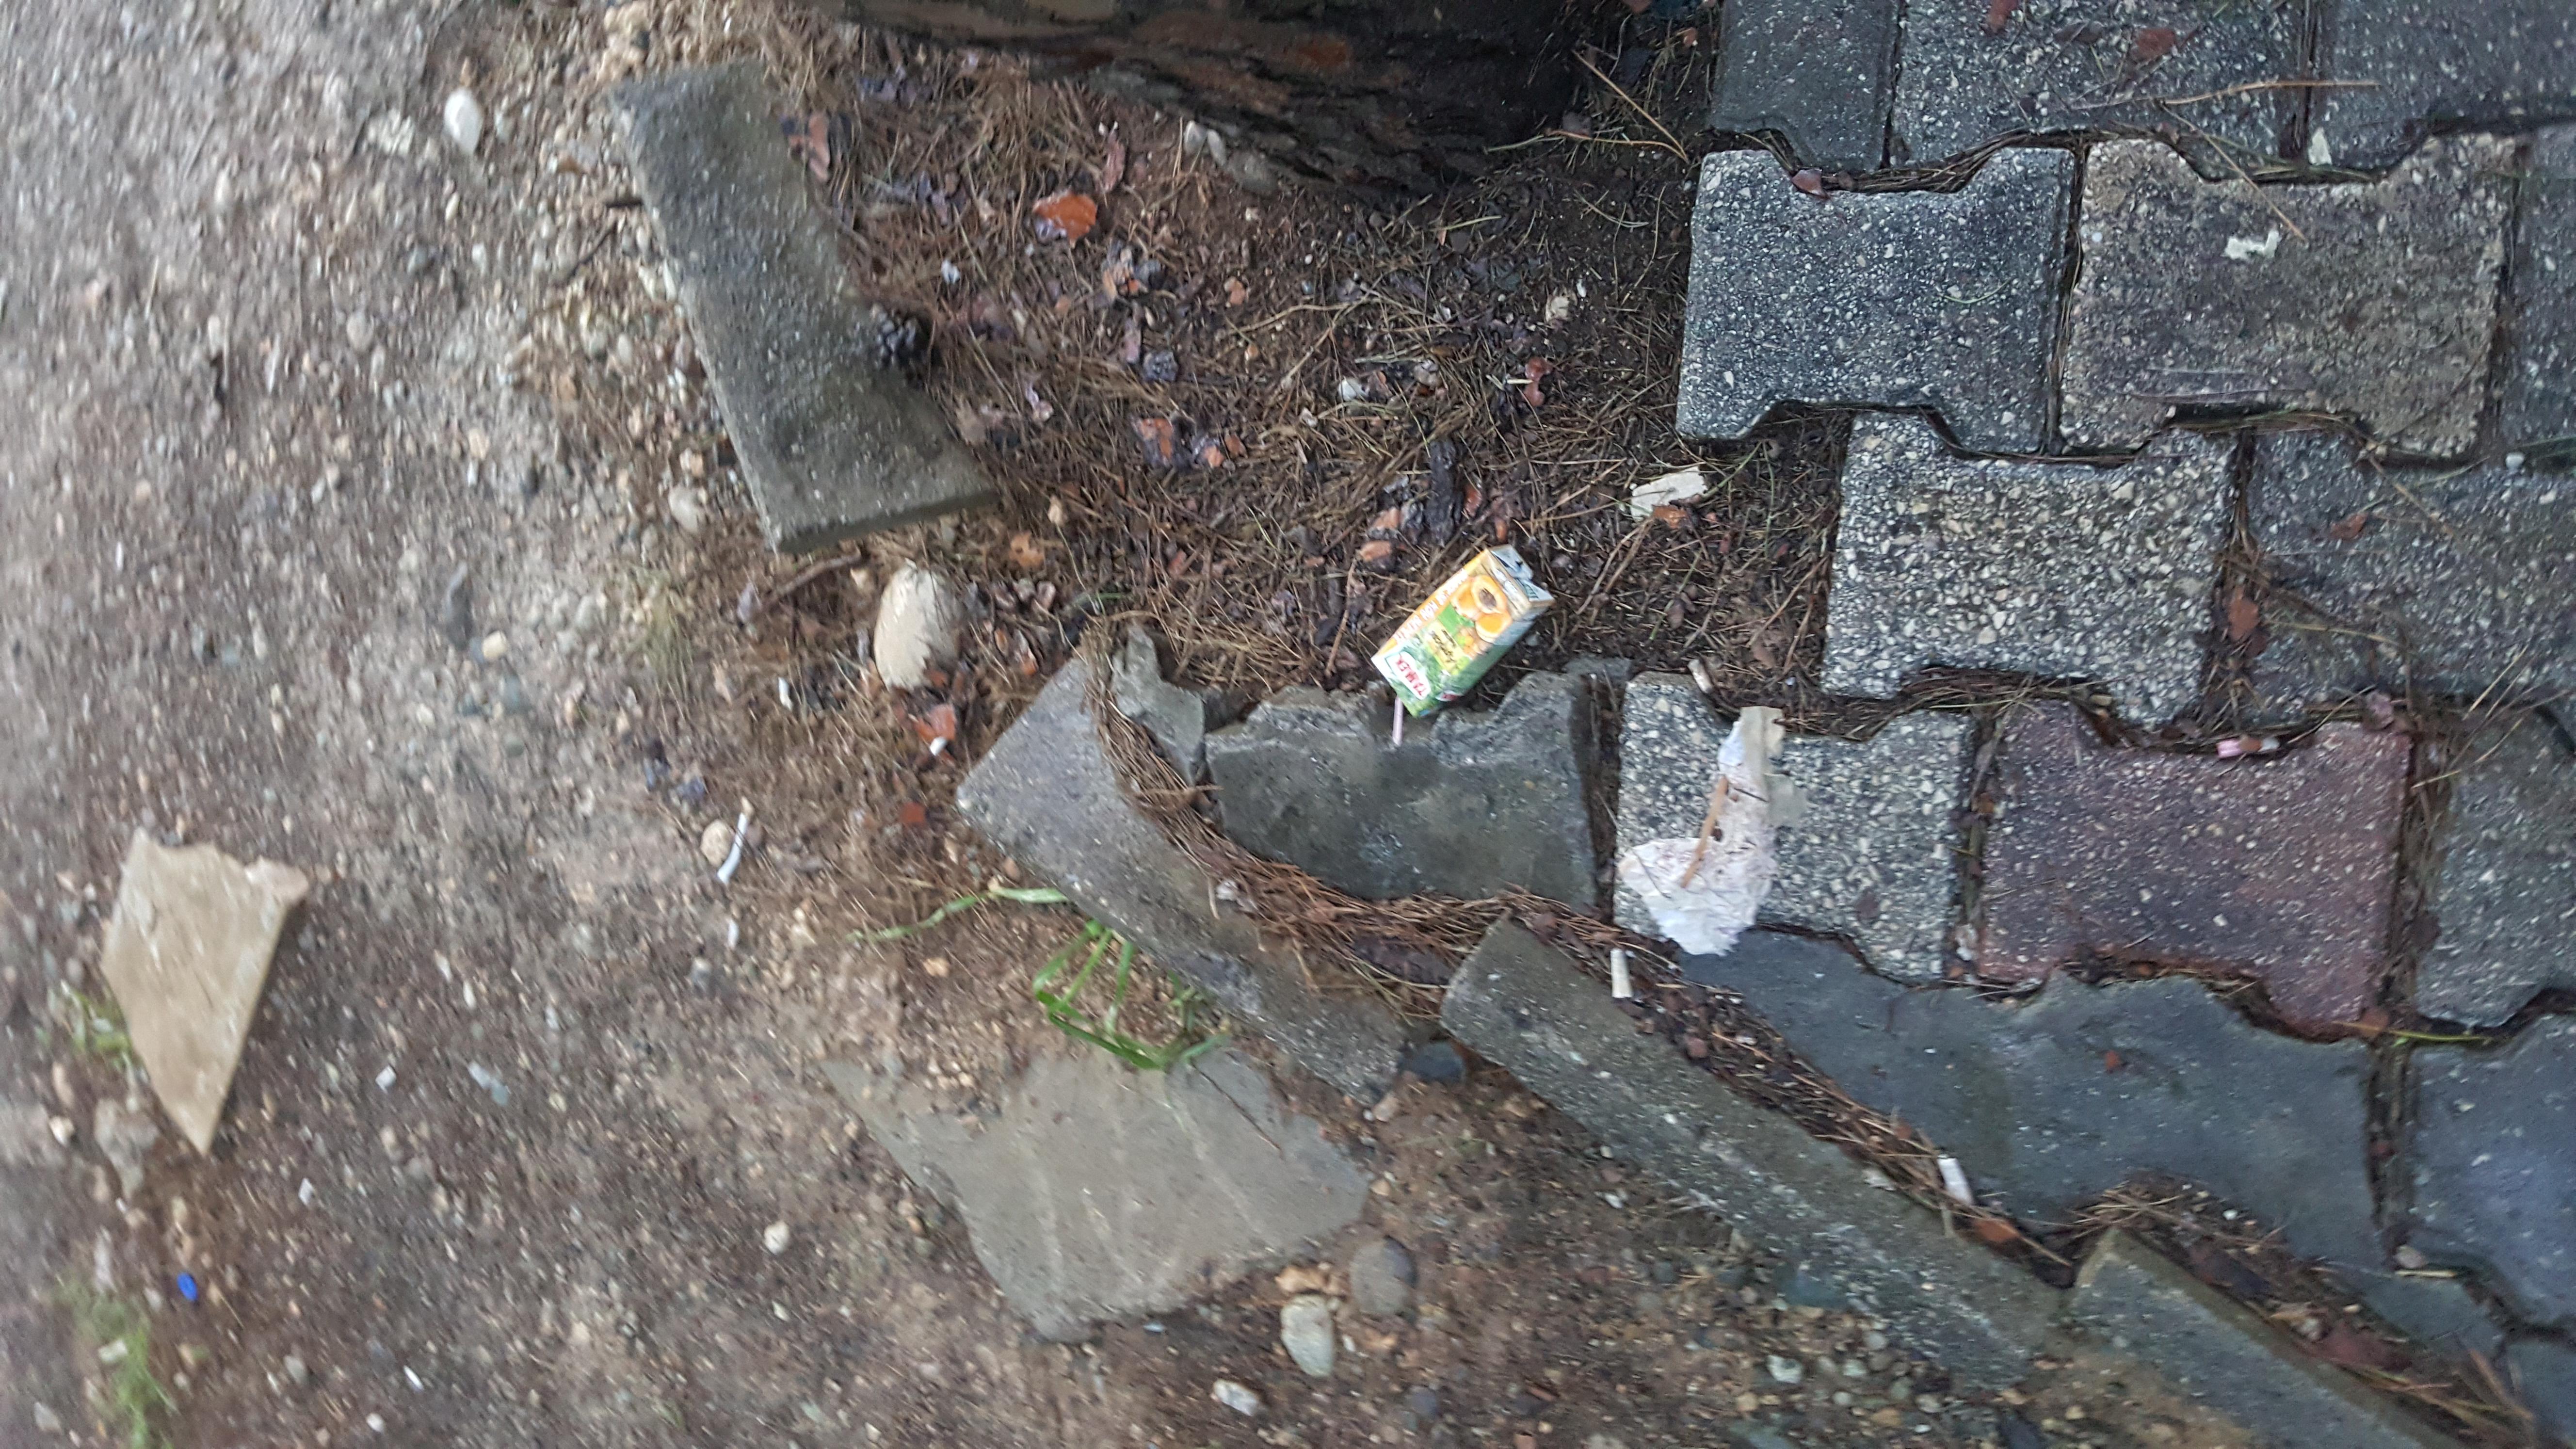
Object: Drink carton (Carton)

Object: Plastic straw (Straw)

Object: Cigarette (Cigarette)

Object: Cigarette (Cigarette)